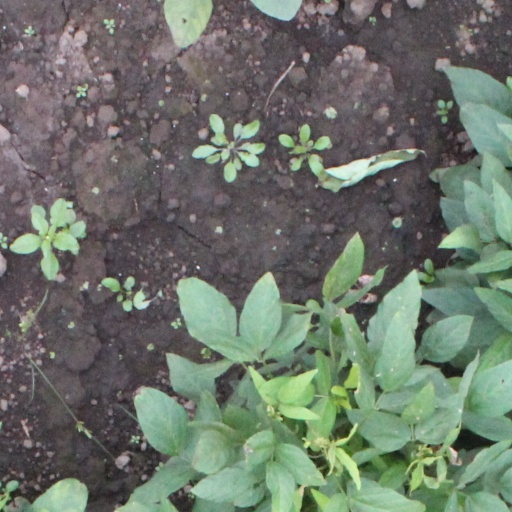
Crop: soybean